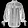
Label: Shirt